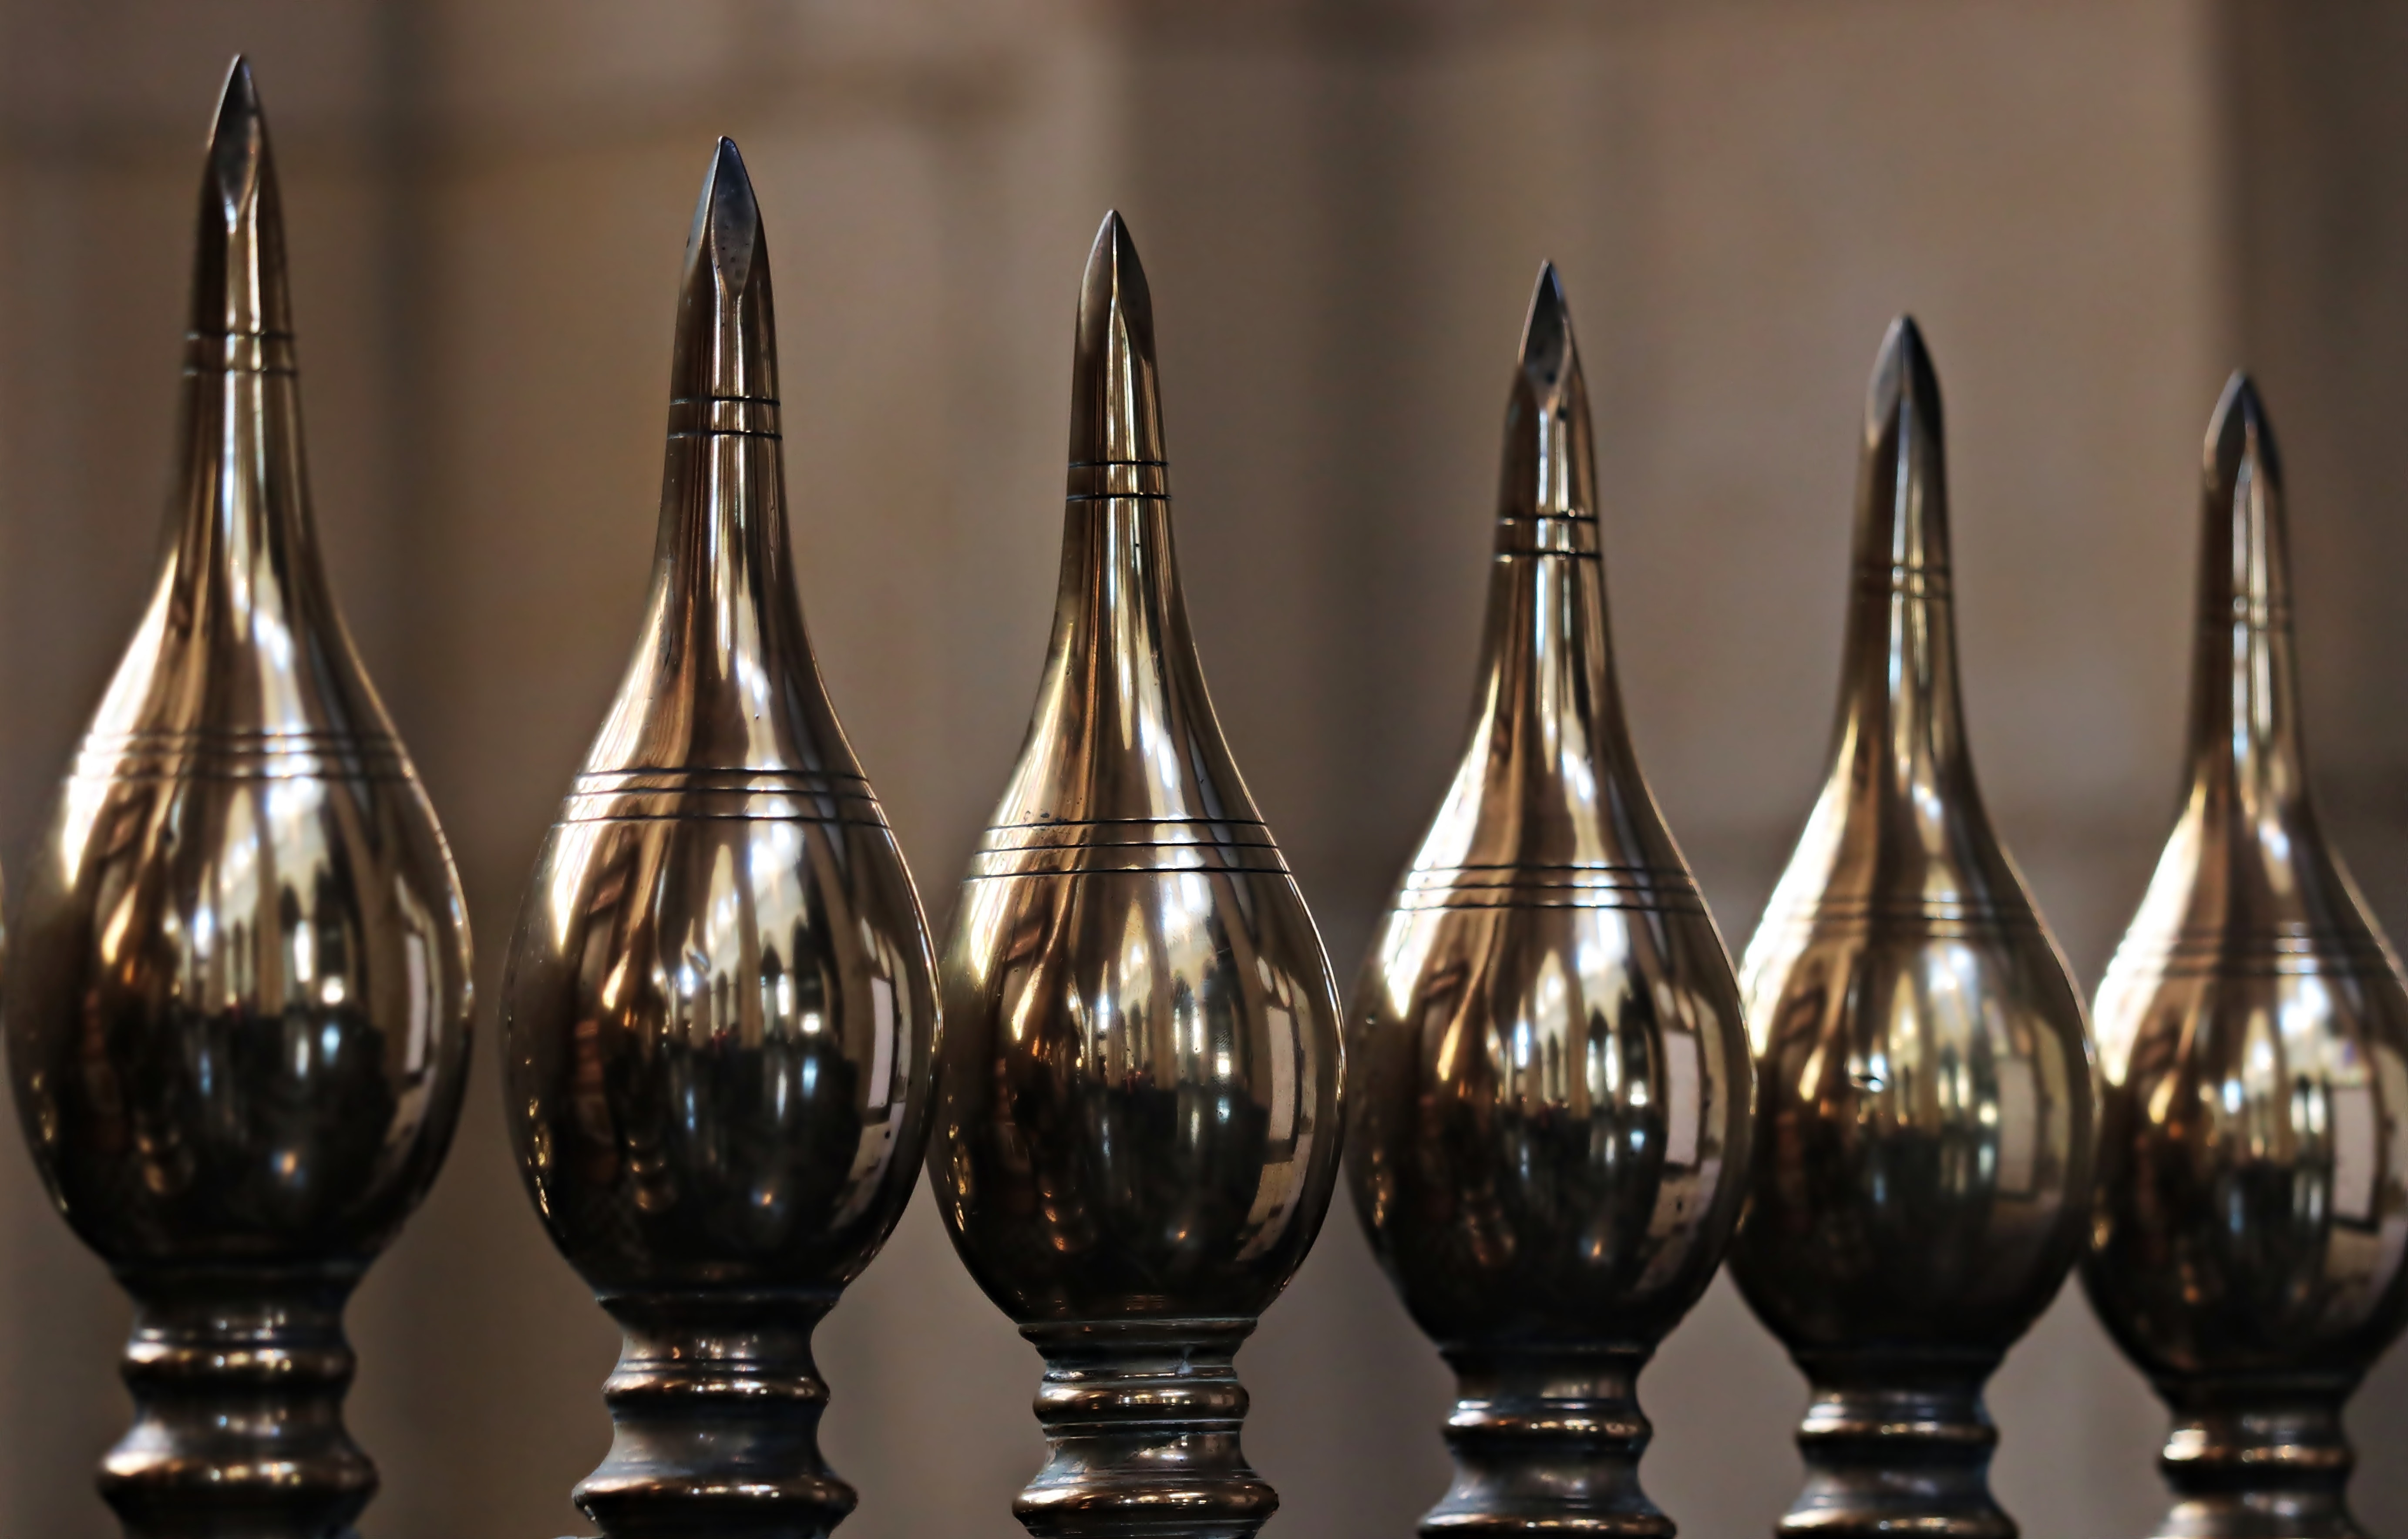
finial, metal